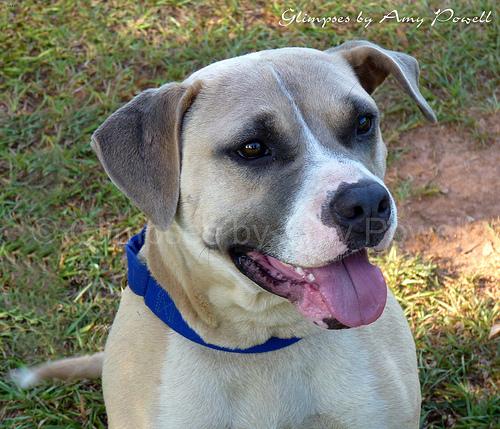
Breed: staffordshire bull terrier